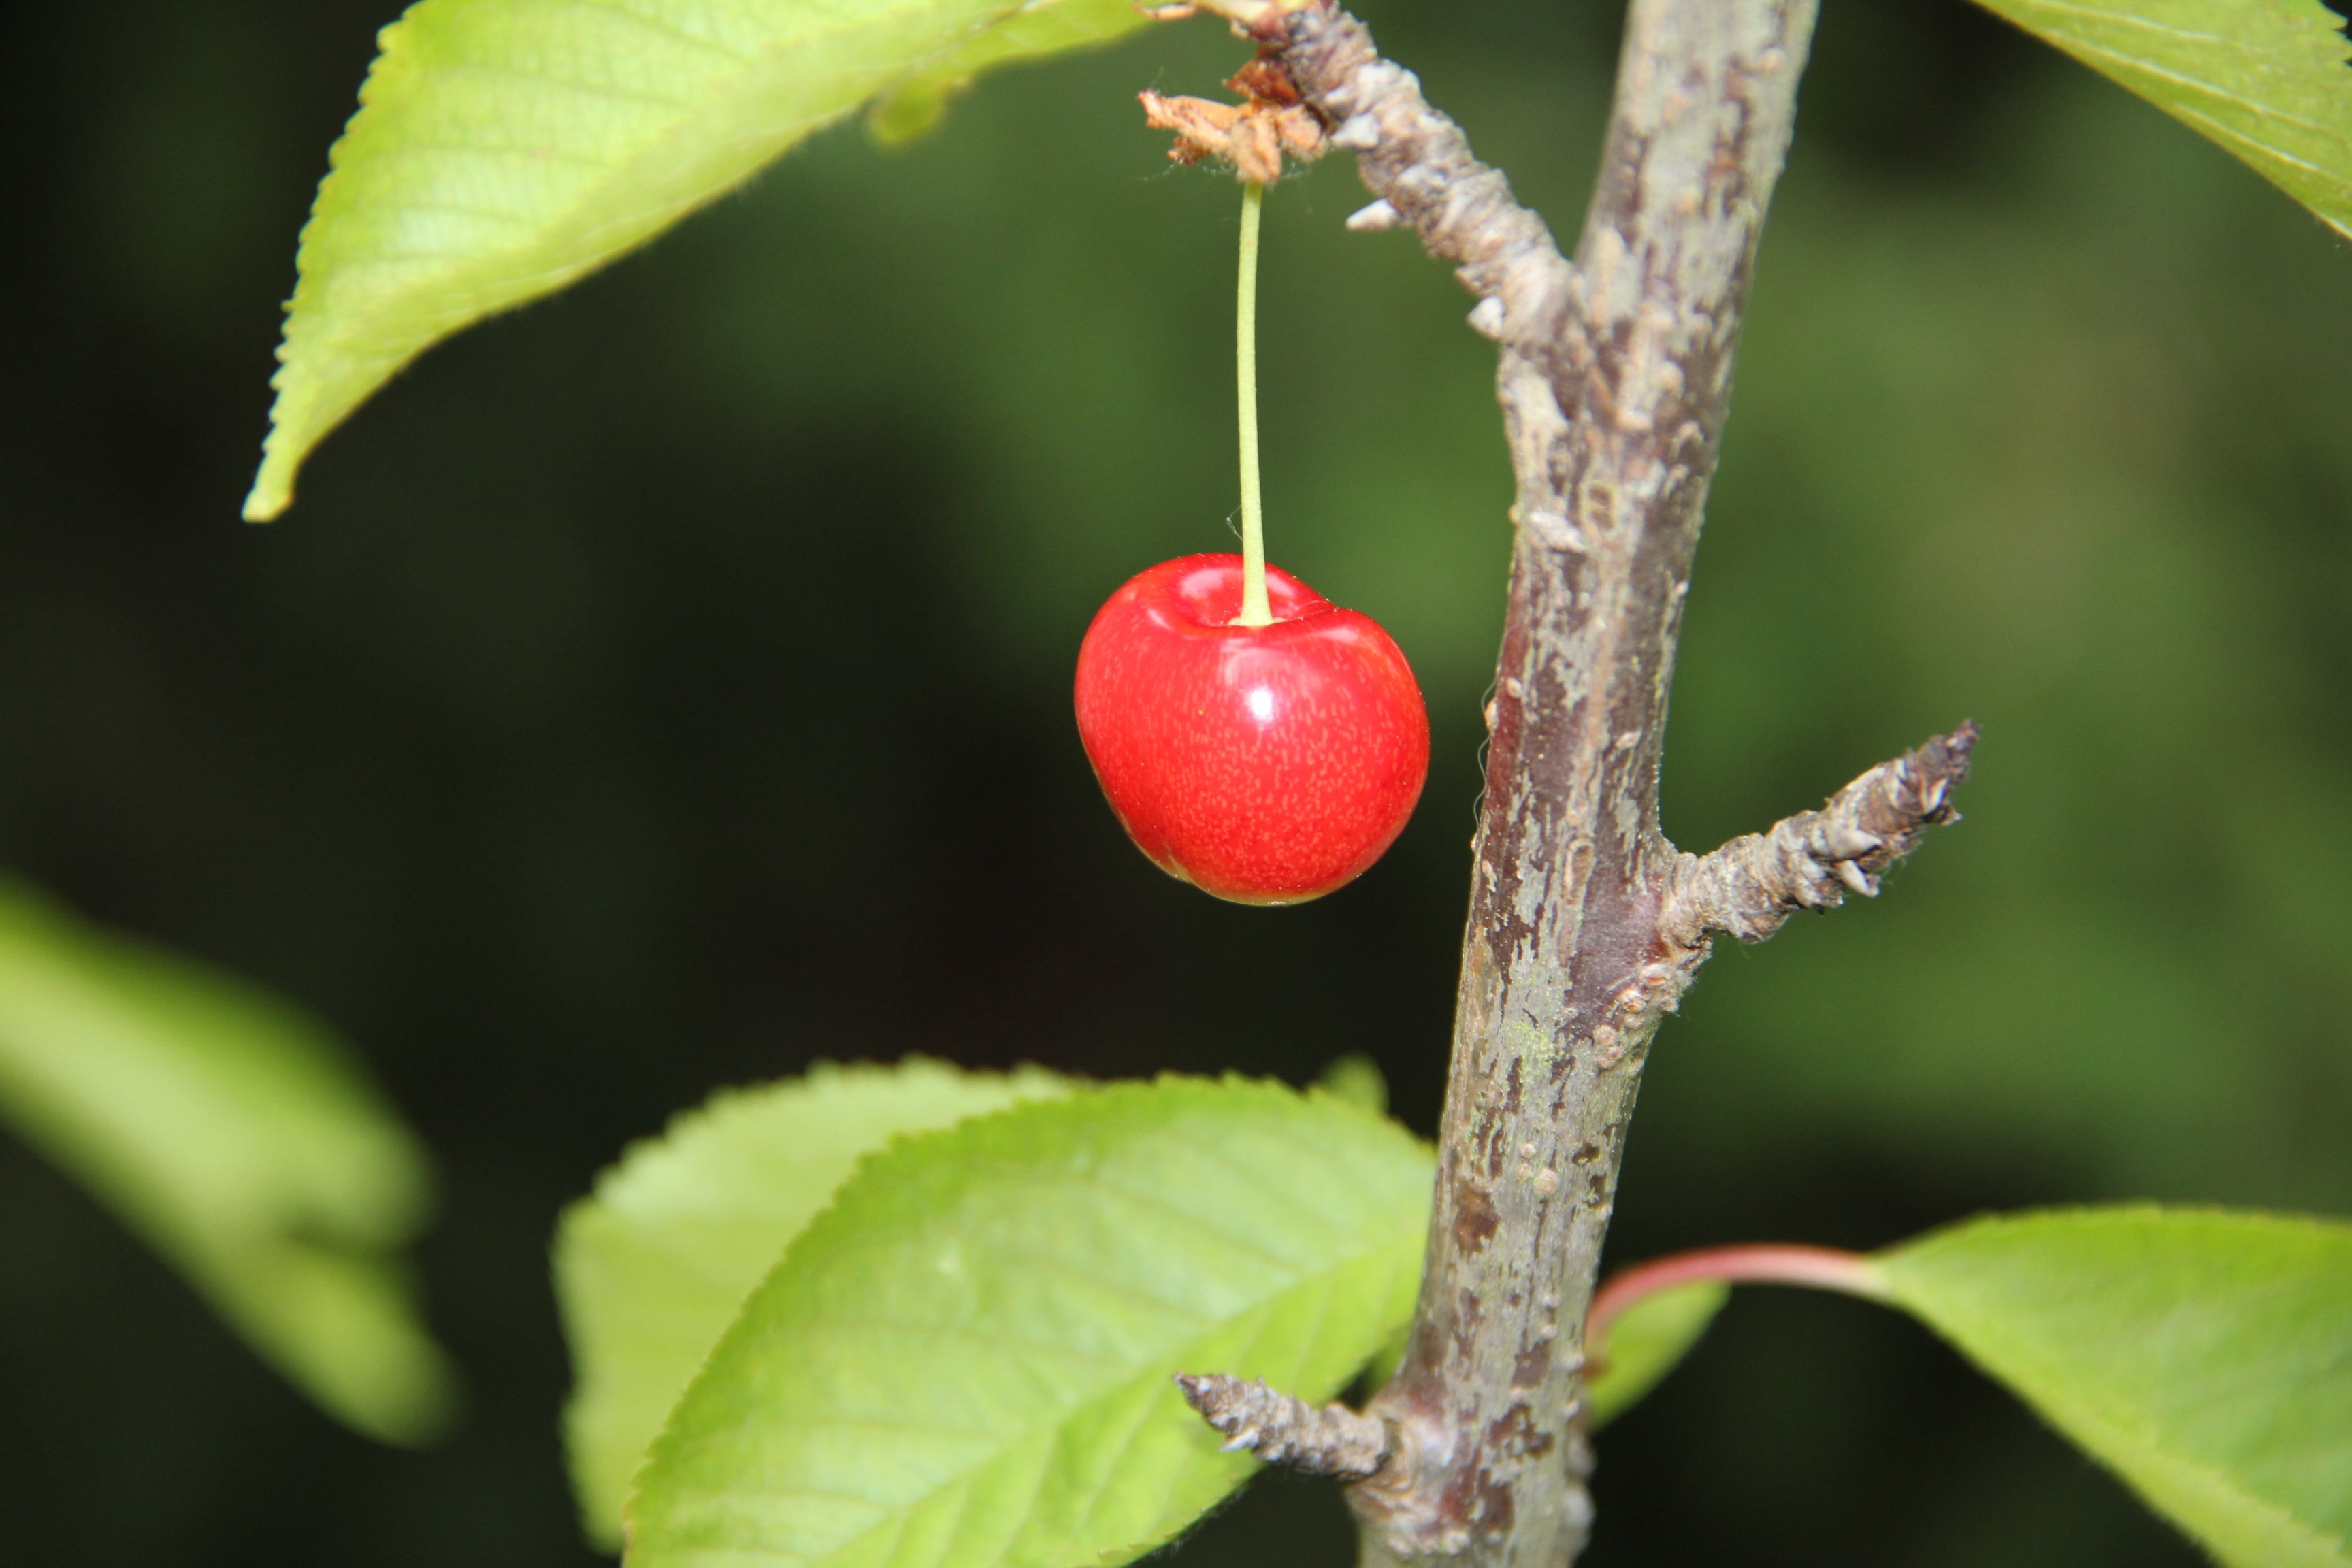
tree, nature, branch, blossom, plant, fruit, berry, leaf, flower, food, green, produce, garden, flora, close up, shrub, cherry, rose hip, macro photography, flowering plant, rose family, plant stem, woody plant, land plant